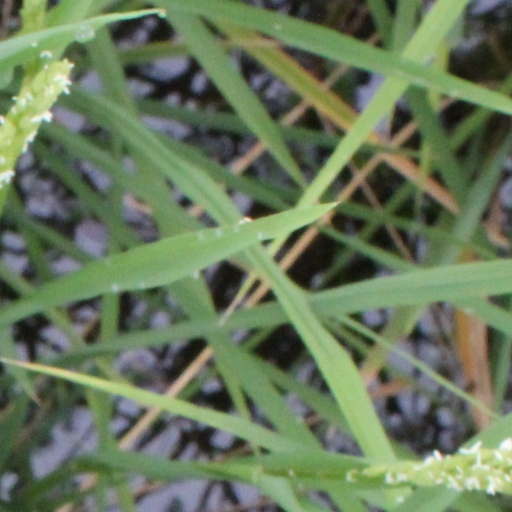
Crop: rice